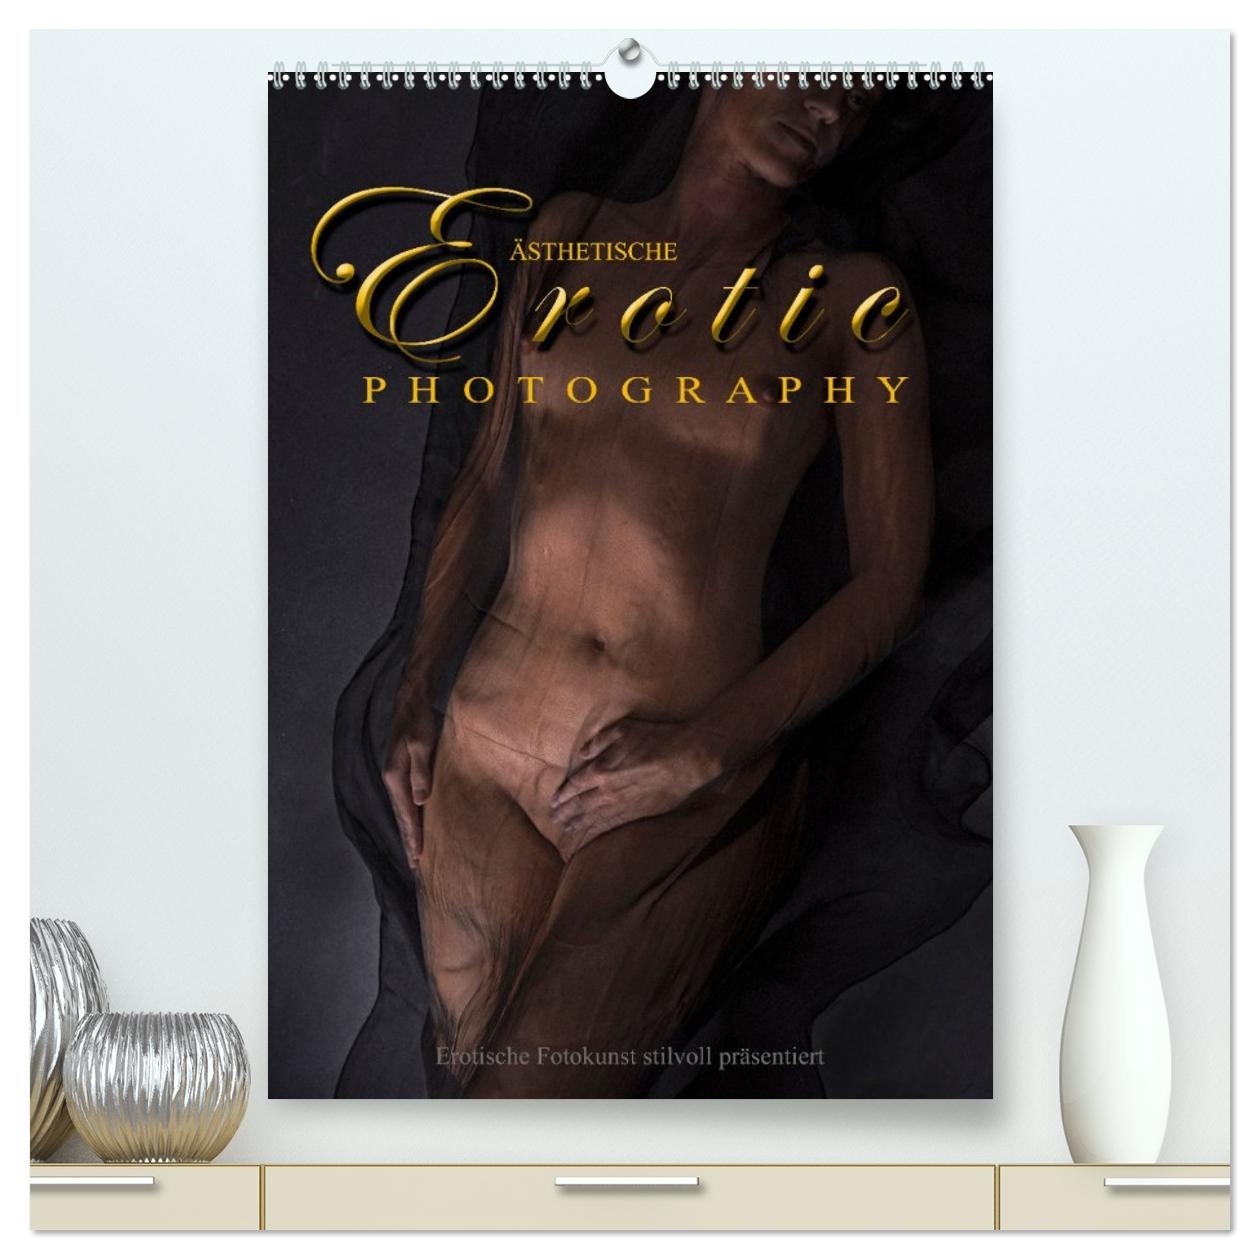
Ästhetische EROTIC Photographie (CALVENDO Premium Wandkalender 2026)
Ein sinnlich, erotischer Kalender zum Genießen! (Monatskalender, 14 Seiten) Erotische Aktfotografie ist ein schmaler Grat zwischen plumper Nacktfotografie und gekonnter Darstellung der Sinnlichkeit und des Reizes eines entblößten Körpers. Der Fotograf Max Watzinger versteht es meisterhaft, diesen Schmalen Grat zu gehen und die besondere Anziehungskraft eines nackten Körpers in ästhetisch, erotischen Bildern festzuhalten Premium Kunstdruck in Hochglanz in Museumsqualität. Damit die Papierbogen glatt an der Wand hängen, hat dieser hochwertige Kalender innovative Einstecktaschen. Sie schützen die großen Blätter vor Luftfeuchte-Effekten. Papier ist ein natürliches Material. Die Fasern reagieren auf Raumklimaschwankungen. Die Einsteckecken sollten daher nicht entfernt werden. Unsere Umwelt liegt uns am Herzen, daher setzen wir auf Einzelfertigung in Deutschland (Made in Germany) mit hochwertigen Materialien. 14 Seiten bestehend aus 1 Cover | 12 Monatsseiten | 1 Indexseite | stabiler Papprücken hinten | 1 transparente Schutzfolie Dieser erfolgreiche Kalender wurde dieses Jahr mit gleichen Bildern und aktualisiertem Kalendarium wiederveröffentlicht. Abbildungen: Januar: Lichtspiel Februar: Blondes Gift März: Schattenwurf April: Rote Versuchung Mai: Schattenmalerei Juni: Zärtliche Berührung Juli: Verführung am Abend August: Symmetrie September: Rückenansicht Oktober: Selbstbewusst November: Geheimnis hinterm Vorhang Dezember: Schüchtern PREMIUM-LINIE - Brillanter Fotokalender mit 12 wunderschönen Motiven, Kunstdruck in Hochglanz in Museumsqualität. QUALITÄT - edle Materialien, stabile Rückwand mit 2 innovativen Einstecktaschen für eine optimale Präsentation an der Wand. NACHHALTIG - deutliche Abfallreduzierung durch bedarfsgerechte Einzelstückfertigung, umweltfreundliches FSC-zertifiziertes Papier, Produktion in Deutschland, klimabewusste Logistik. PERFEKTES GESCHENK – Kalender für Freunde und Familie, für Erwachsene, zu Weihnachten, Geburtstag oder zwischendurch. Ein sinnlich, erotischer Kalender zum Genießen! von Autor(in): Max Watzinger - traumbild
Brand: Calvendo
Category: Home & Garden > Decor > Seasonal & Holiday Decorations > Advent Calendars